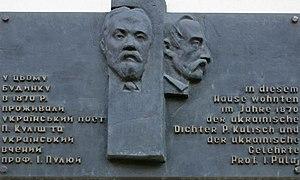
Plaque pour Ivan Pulyui et Panteleimon Kulish (Wien, Skodagasse 9)‎